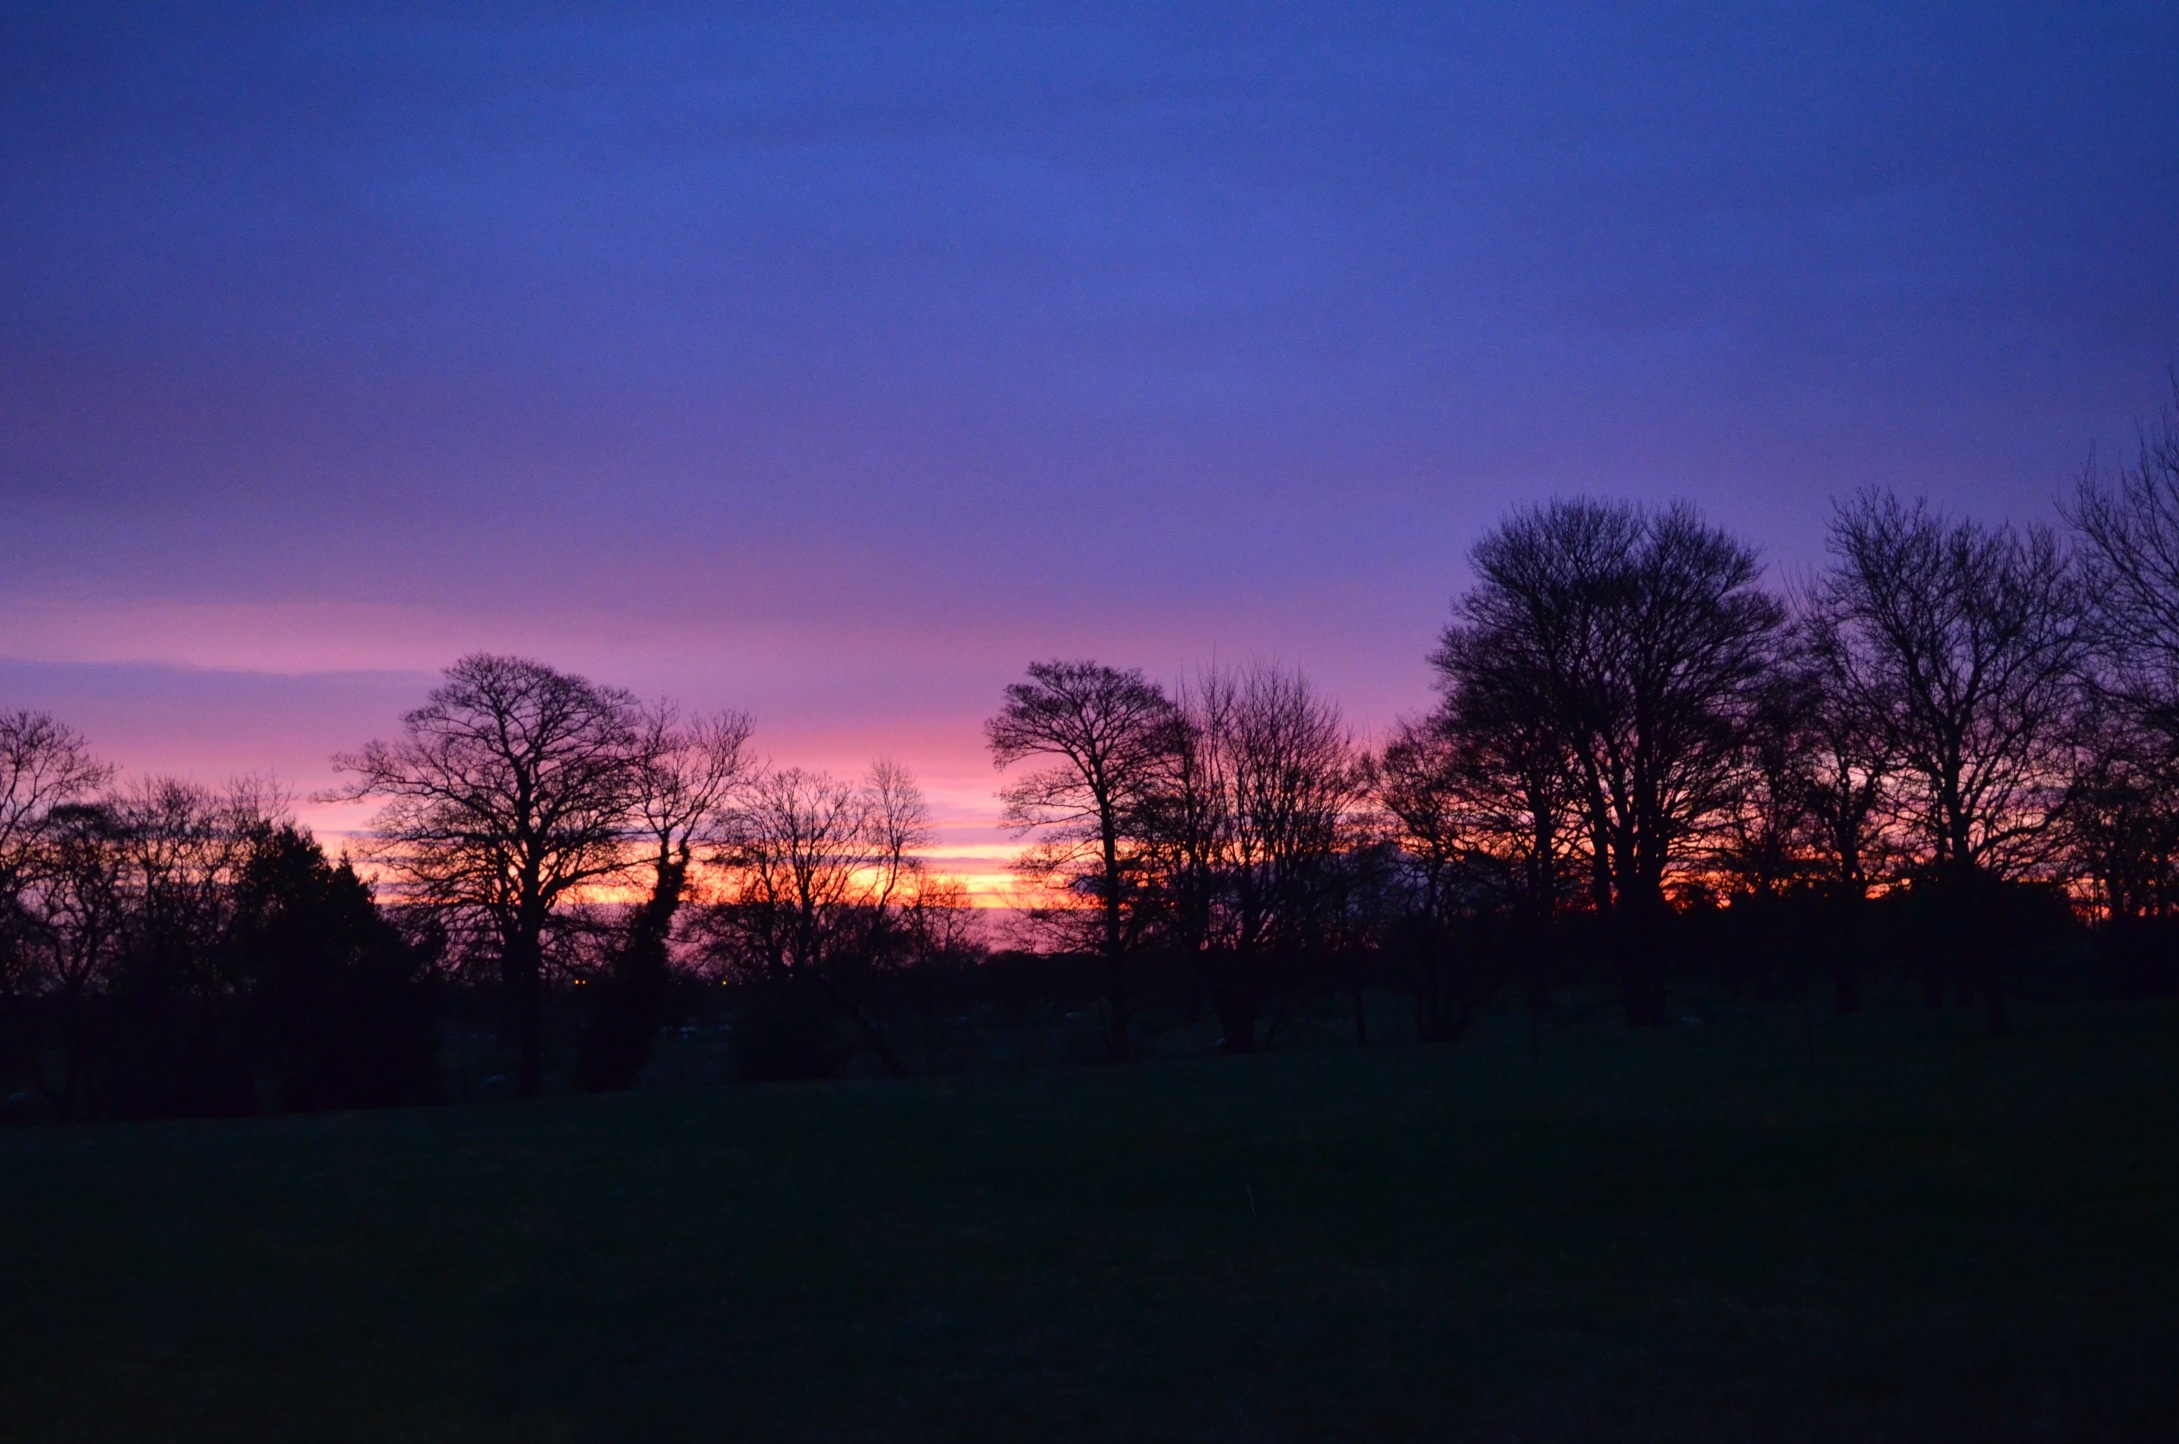
tree, nature, silhouette, cloud, sky, sunrise, sunset, night, morning, dawn, atmosphere, dusk, evening, darkness, trees, outdoors, afterglow, atmospheric phenomenon, red sky at morning